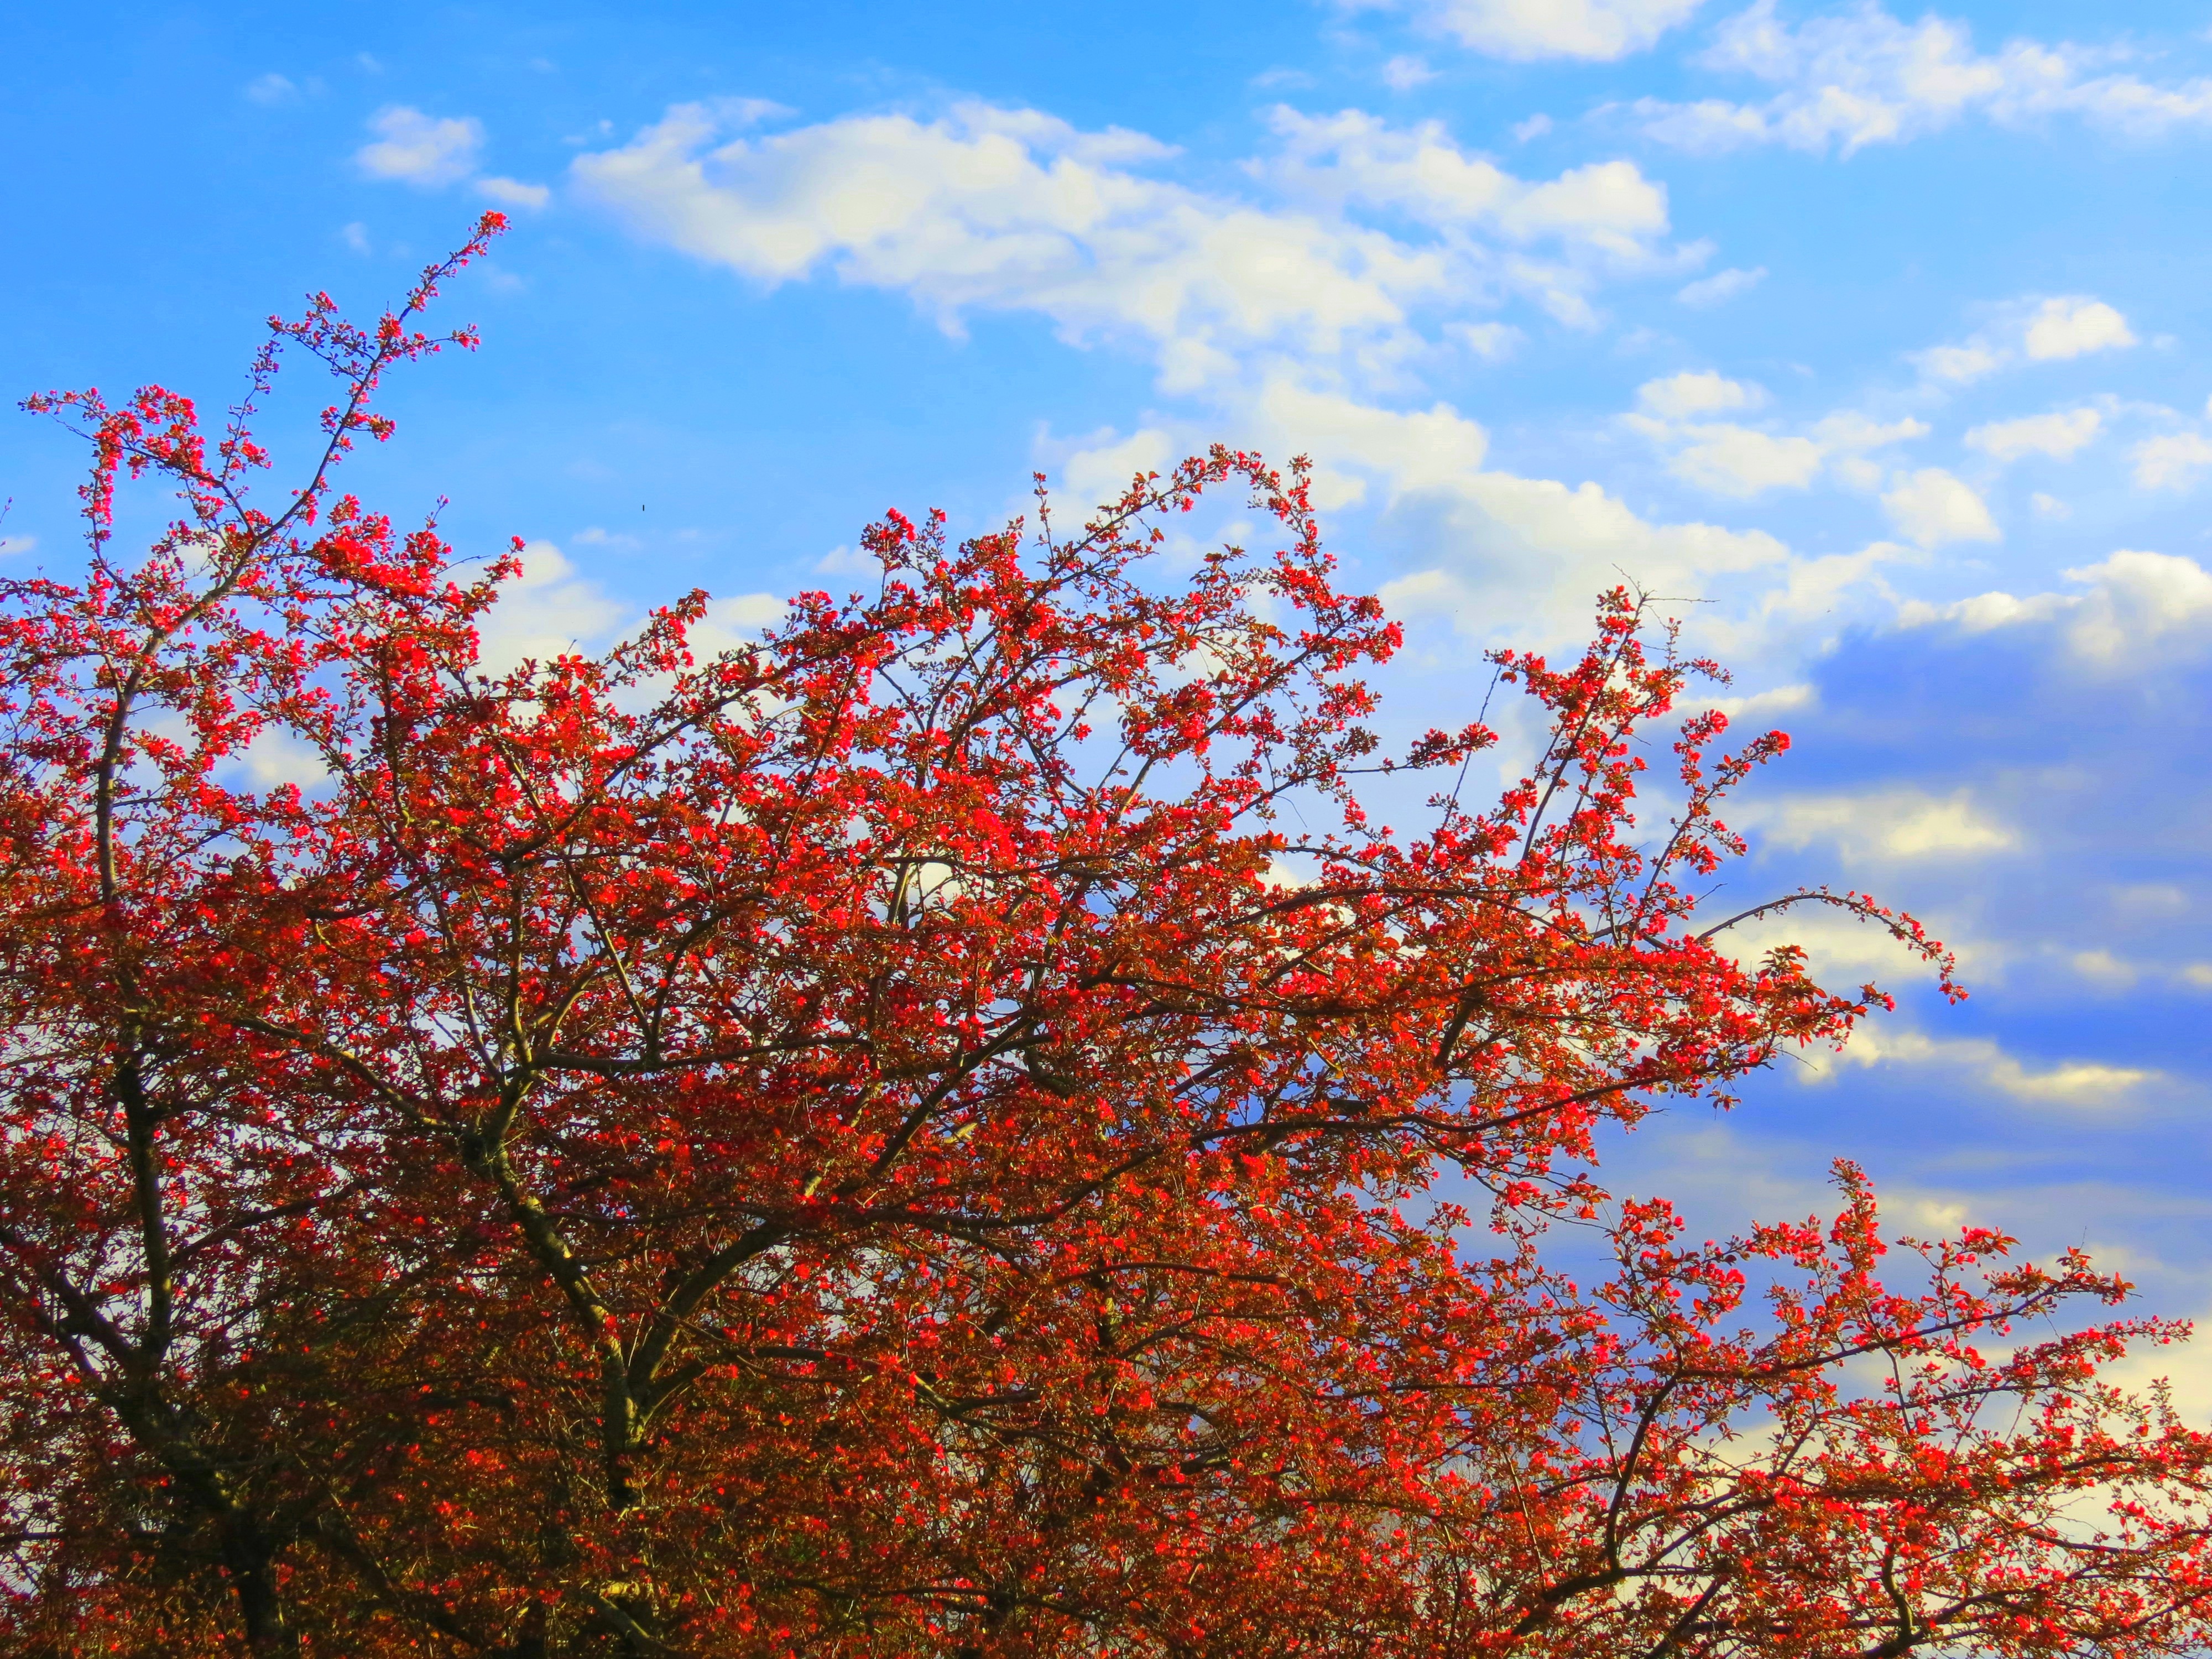
tree, nature, branch, blossom, plant, sky, sunlight, leaf, flower, spring, autumn, season, cherry, red cherry tree, red tree, woody plant